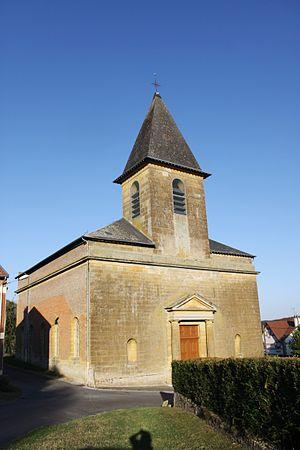
Village Ardennais
Termes est une commune déléguée de Grandpré et une ancienne commune française, située dans le département des Ardennes en région Grand Est.